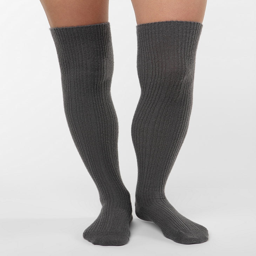
person , black , navy blue or cream over the knee socks !